Branched-chain amino acid aminotransferase

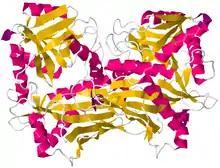
Crystallographic structure of branched-chain-amino-acid aminotransferase from "Mycobacterium smegmatis"

Branched-chain amino acid aminotransferase (BCAT), also known as branched-chain amino acid transaminase, is an aminotransferase enzyme which acts upon branched-chain amino acids (BCAAs). It is encoded by the "BCAT2" gene in humans. The BCAT enzyme catalyzes the conversion of BCAAs and α-ketoglutarate into branched chain α-keto acids and glutamate.